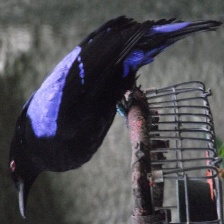
Species: FAIRY BLUEBIRD
Scientific name: IRENA